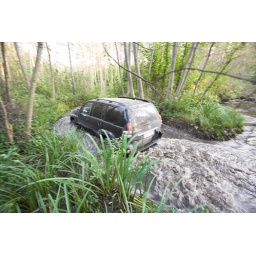
Crossing river Dubna by off road jeep